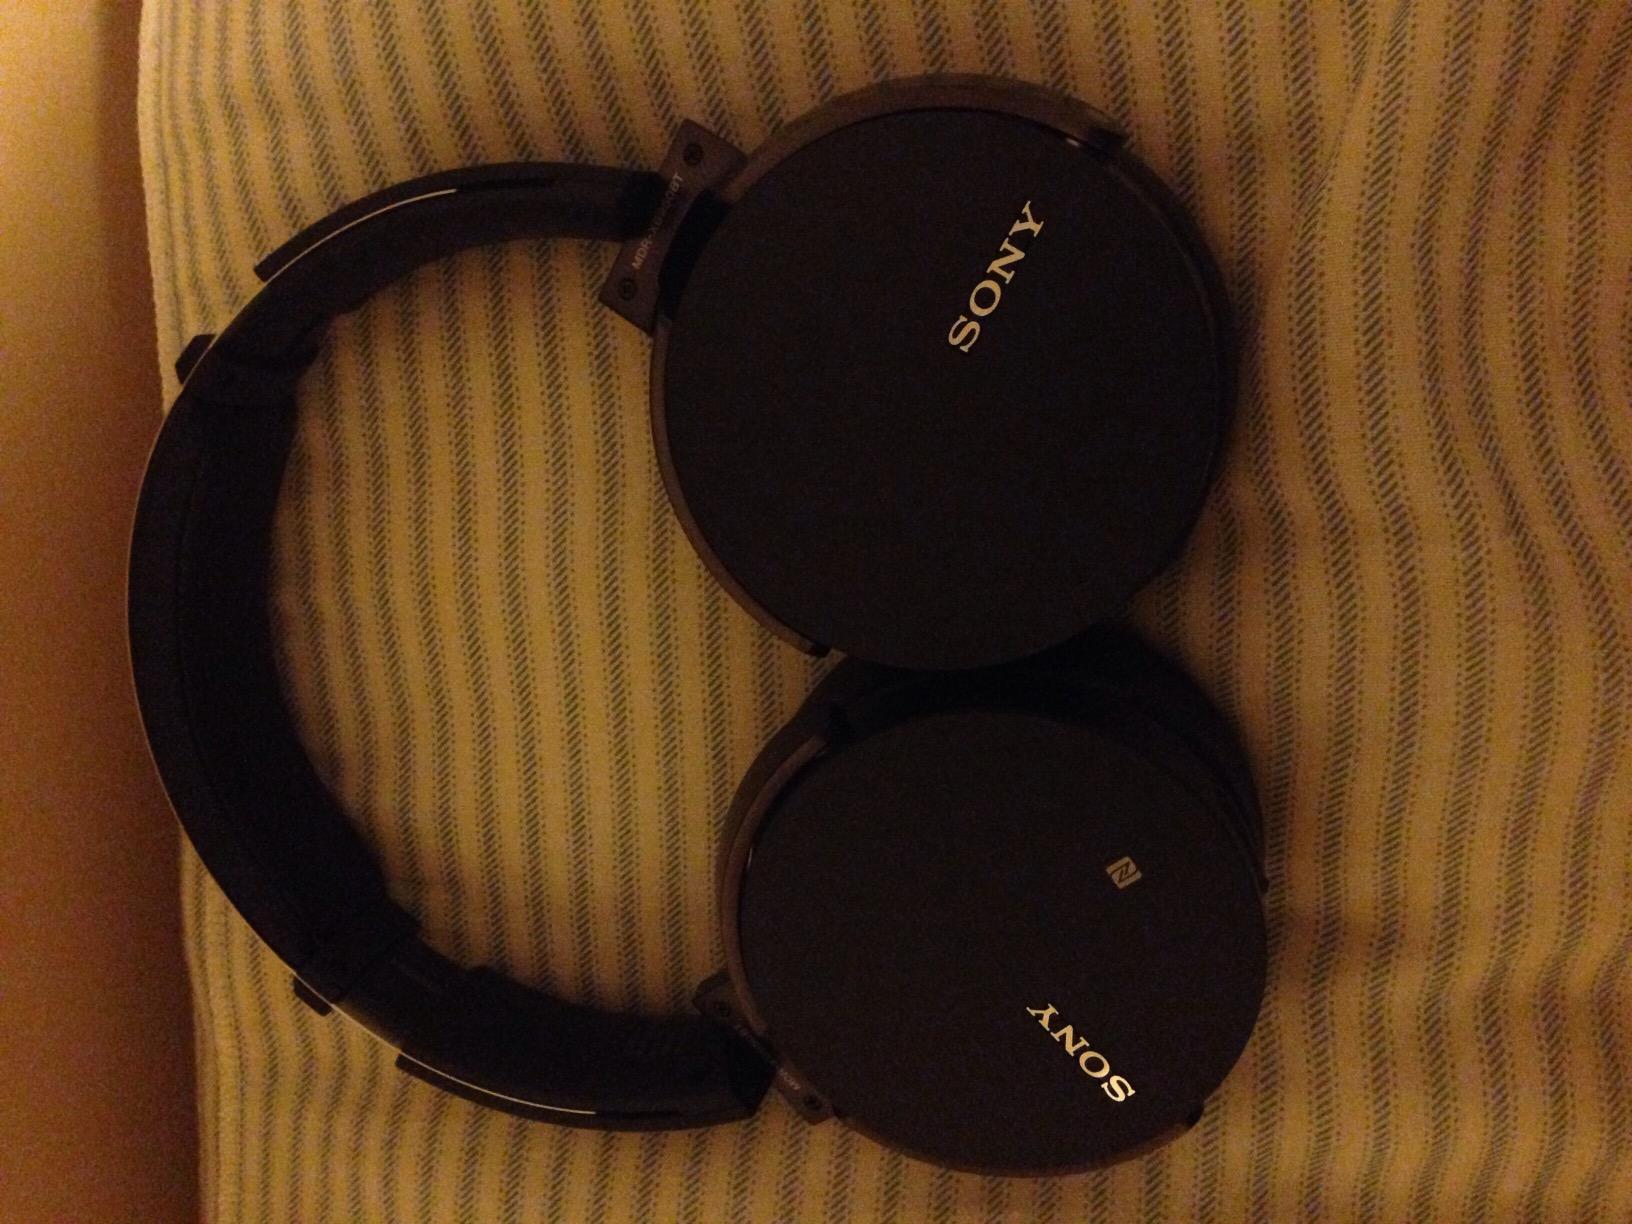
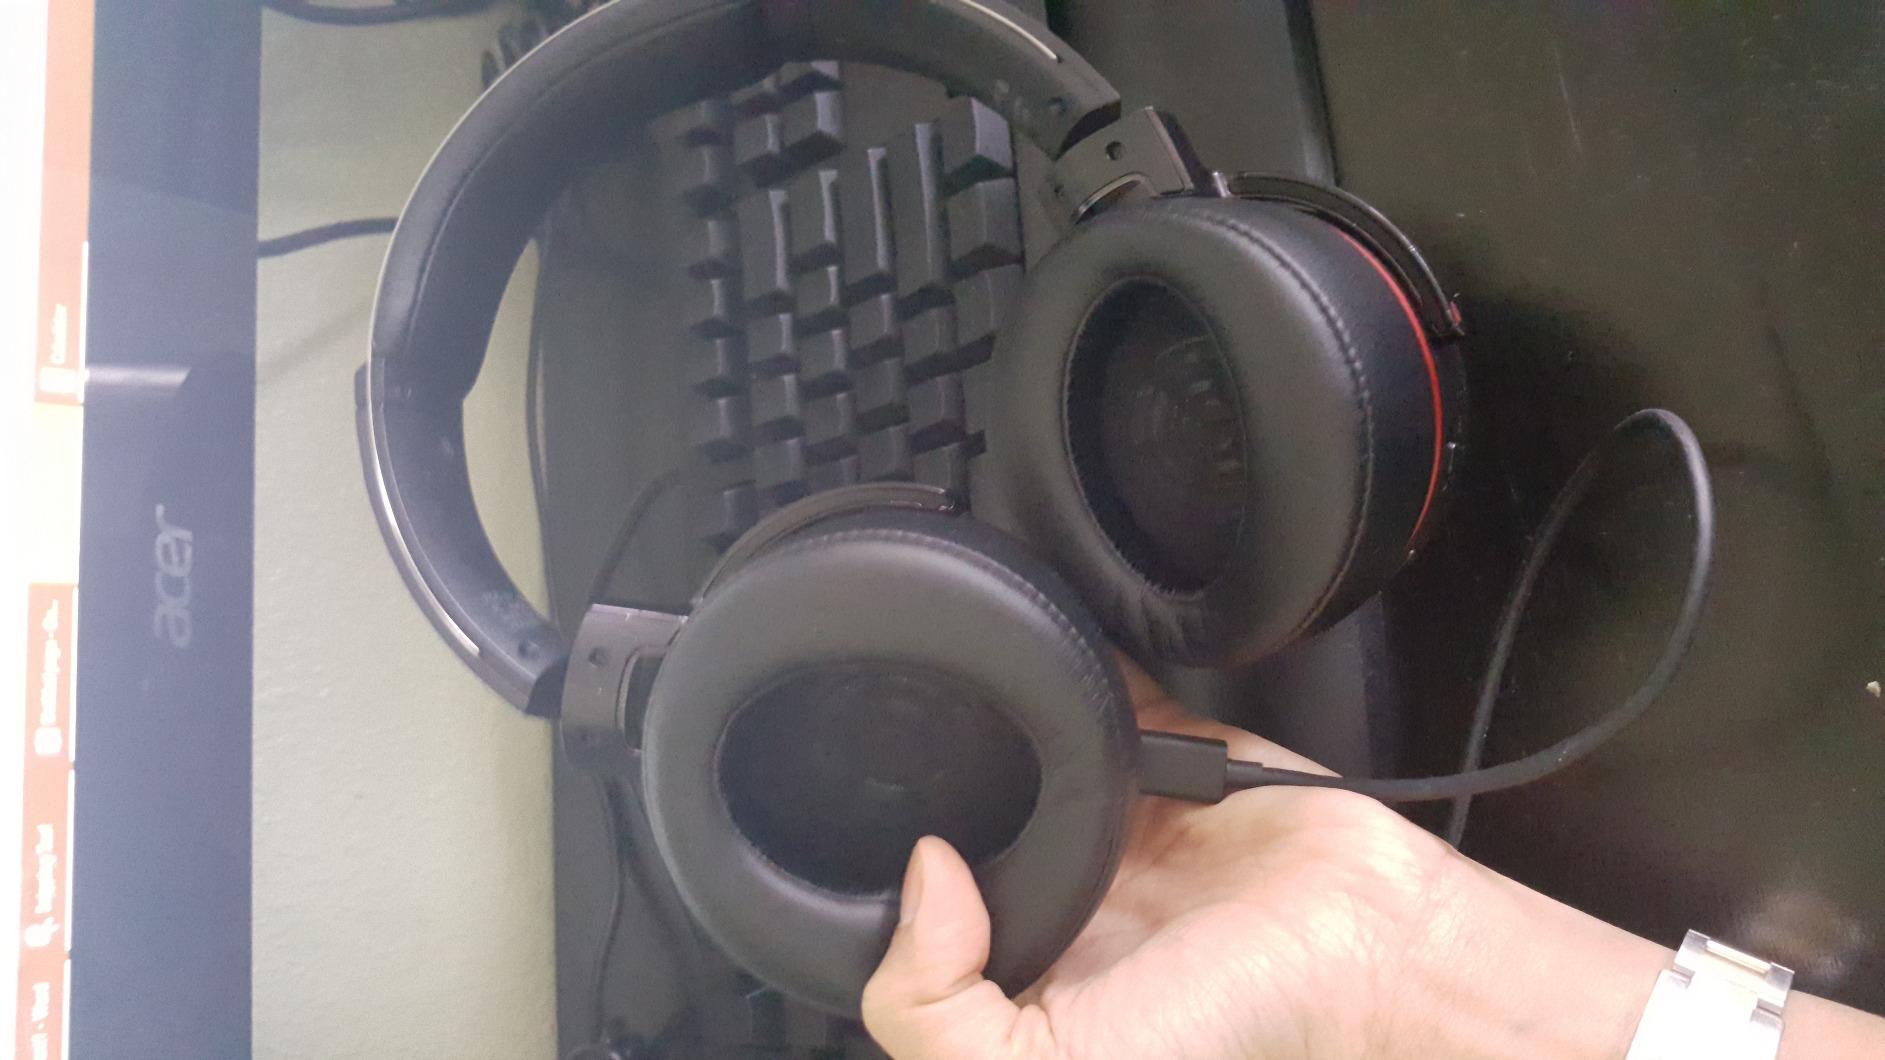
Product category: headphones
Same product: yes